Theobald von Bethmann Hollweg

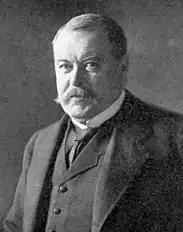
Alfred von Kiderlen-Waechter

In foreign policy Bethmann Hollweg from the beginning attached great importance to an understanding with Great Britain. He considered German-Austrian relations to be so problem-free that he thought it more important to prove friendly to the other powers. He appointed Alfred von Kiderlen-Waechter as state secretary for foreign affairs. It was initially seen as a good appointment but later proved to be a disappointment. The impulsive Swabian contrasted with the Reich Chancellor not only in his temperament but above all in foreign policy matters. Although Wilhelm II had called for the Empire to increase its advocacy of "peaceful and friendly relations with the other powers" in his 1909 speech from the throne, Kiderlen-Waechter's diplomacy in connection with the 1911 Second Moroccan Crisis – when he sent a German gunboat to the African nation over which France had political control – was not in keeping with the Emperor's words. Bethmann Hollweg was often reproached for his passivity during the crisis. The fact that he gave Kiderlen-Waechter a free hand in spite of his misgivings about his approach can be explained by his feeling that he lacked expertise in foreign policy and did not consider himself competent to stand up to Kiderlen-Waechter on the Morocco issue.